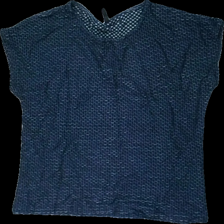
View: front
Type: T-shirt
Category: Ladies
Brand: Not in the list
Brand text on label: jensen
Colors: White, Blue
Material: 100% viscose
Pattern: Dots
Cut: Regular
Size: M
Season: All
Damage location: bottom right
Damage 2 location: bottom left
Price range: <50
Recommended usage: Reuse
Description: typ prickig t-shirt